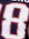
Number: 8